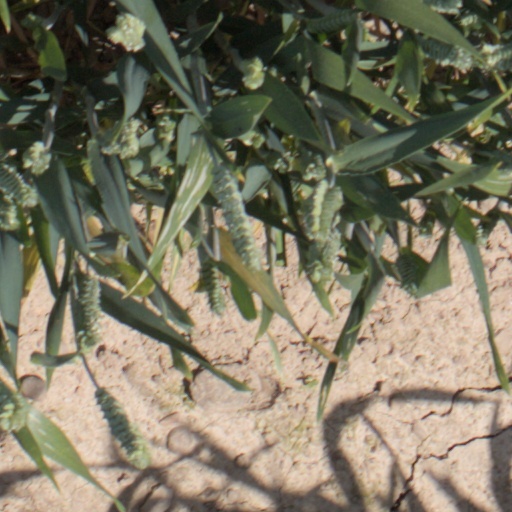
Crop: wheat